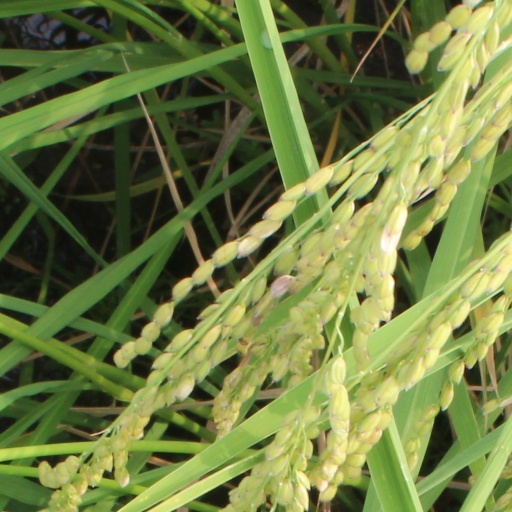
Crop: rice